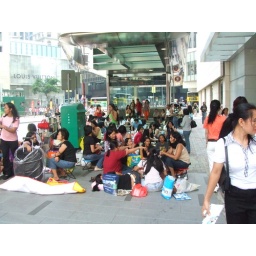
some protest was taking place. Hundreds of philippino women sitting on the ground all around the city.